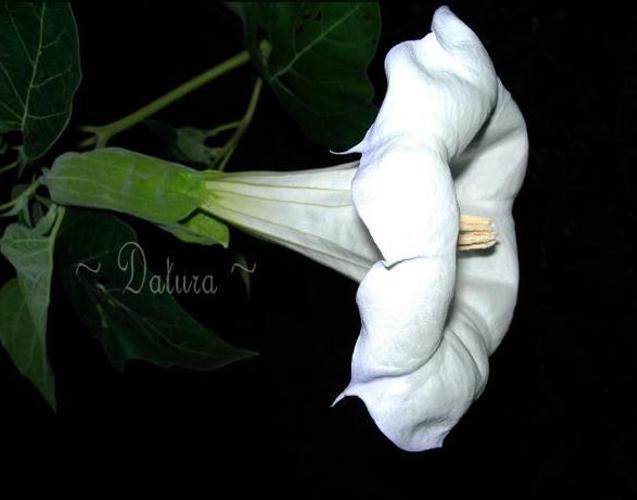
Label: thorn apple